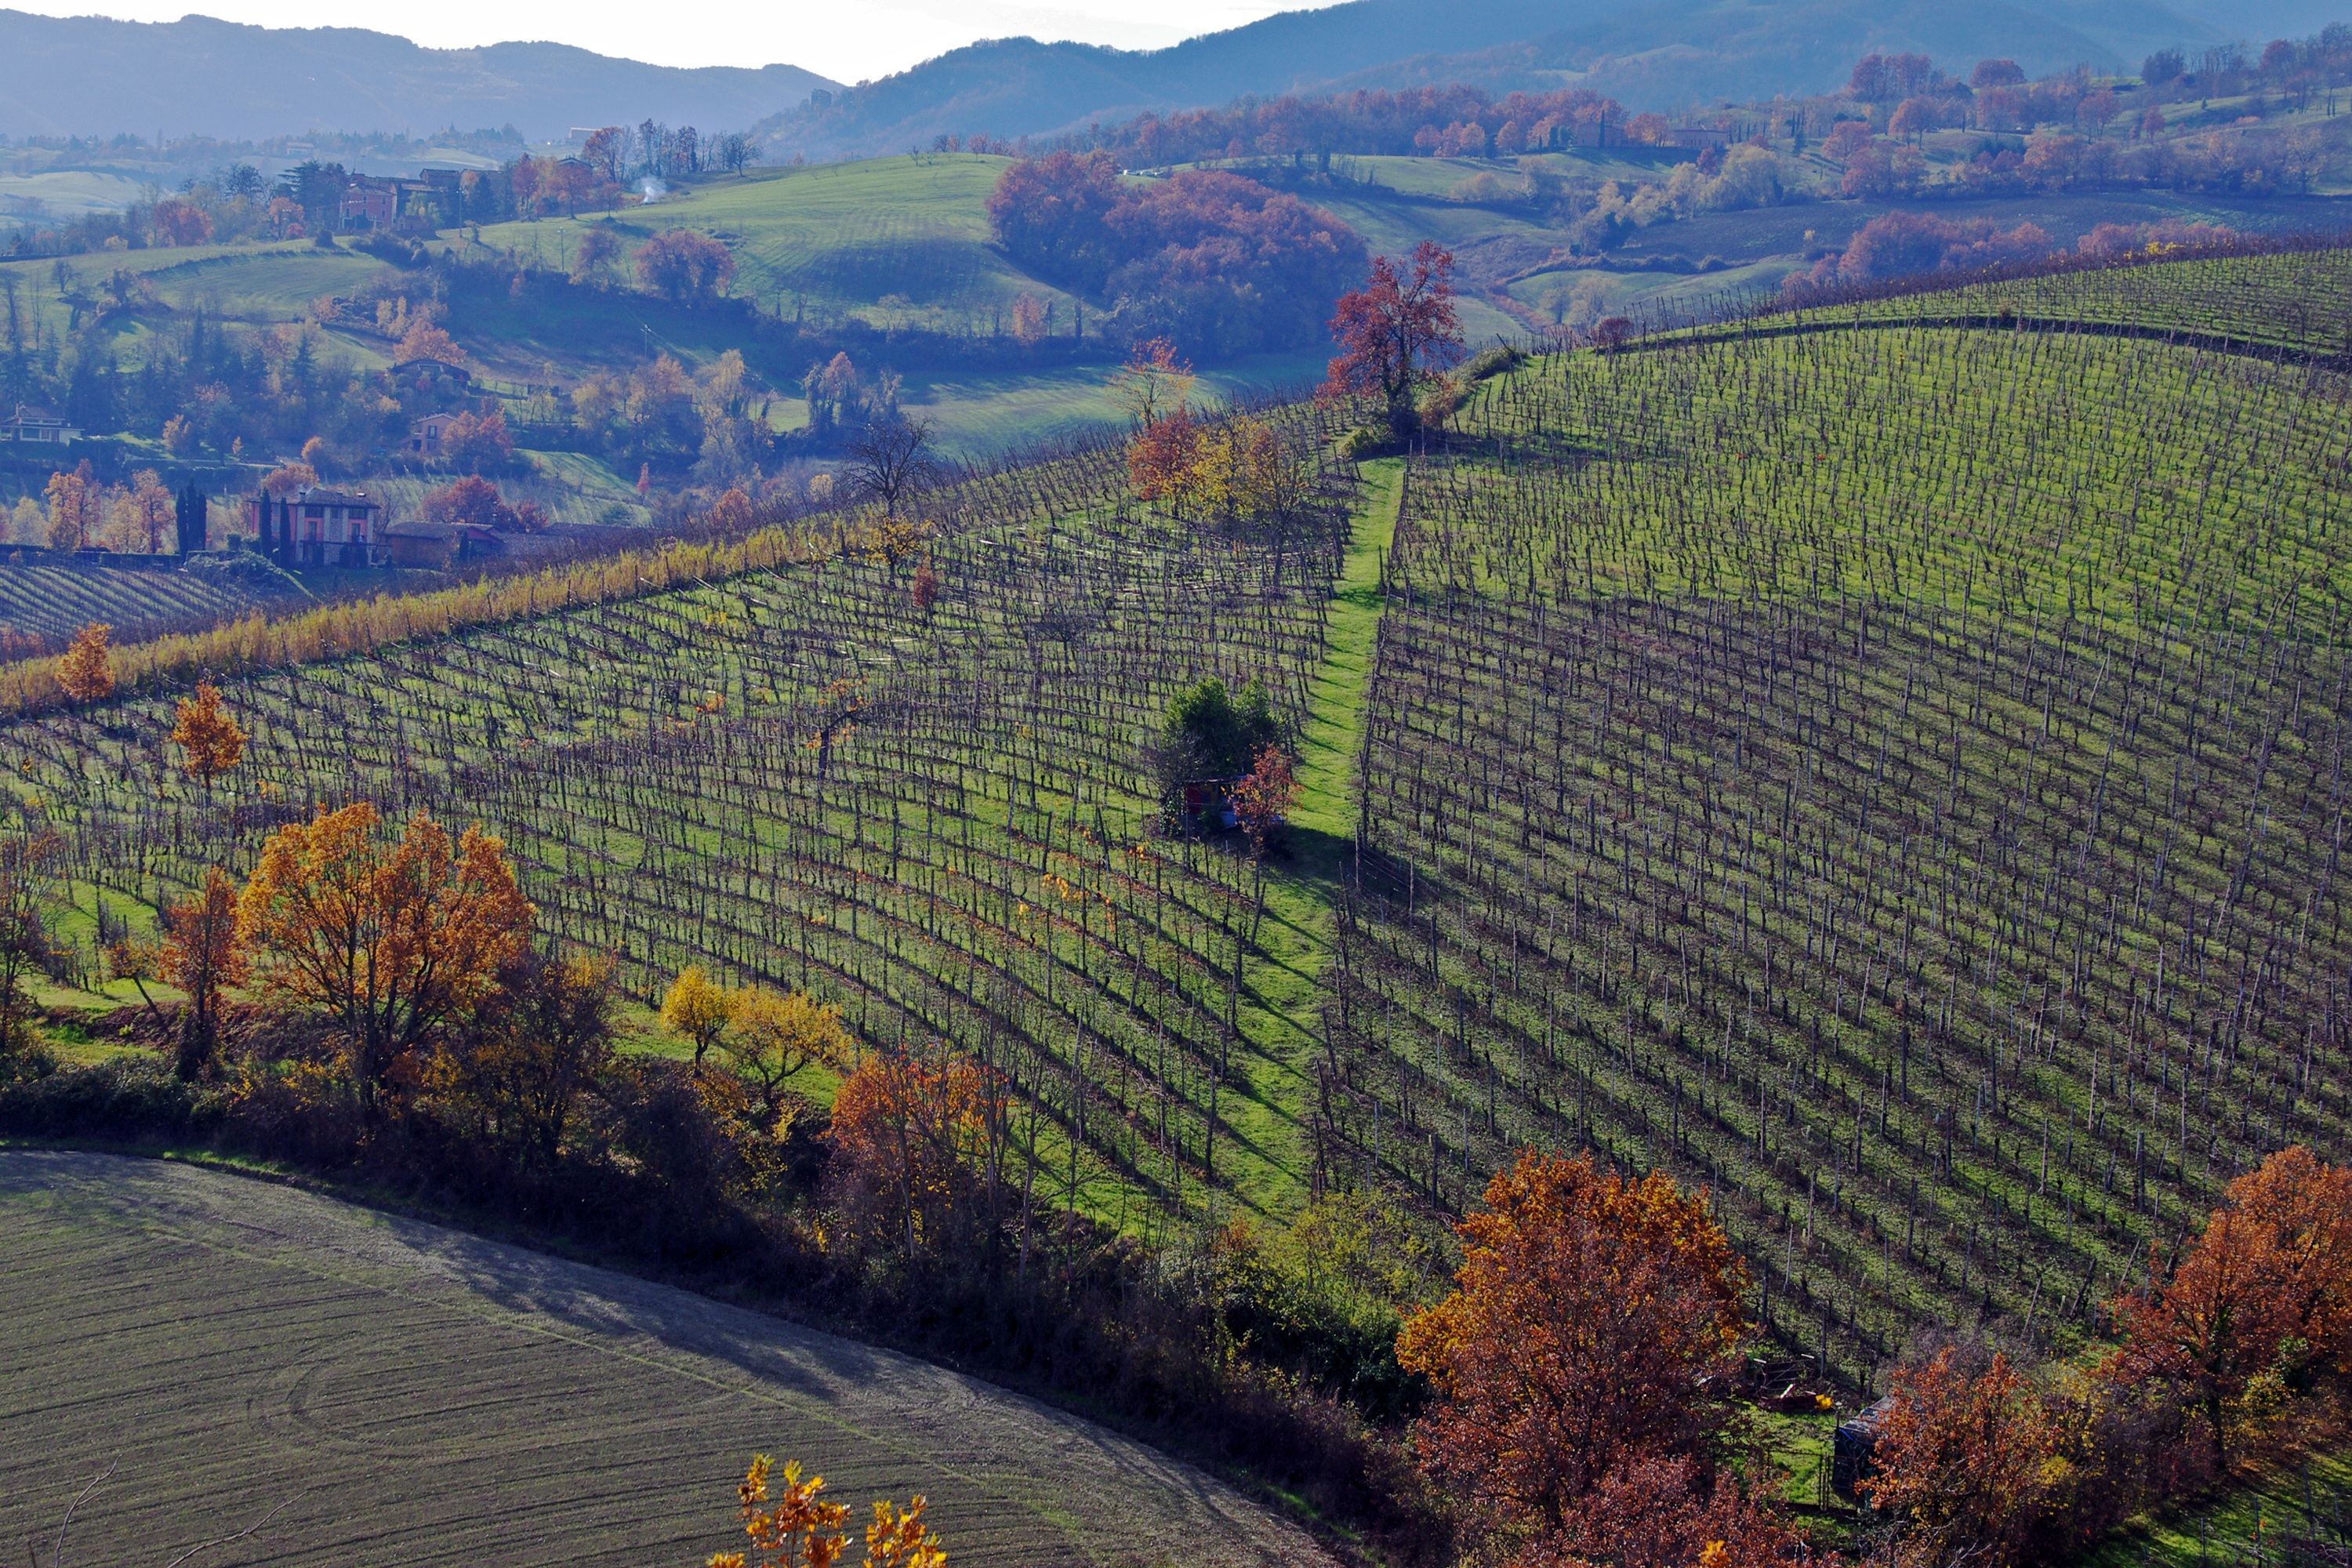
landscape, mountain, vineyard, field, farm, hill, flower, valley, autumn, italy, agriculture, plain, plantation, plateau, ecosystem, vineyards, campaign, rural area, emilia romagna, aerial photography, parma, mountainous landforms, langhirano, hills langhirano, parma hills